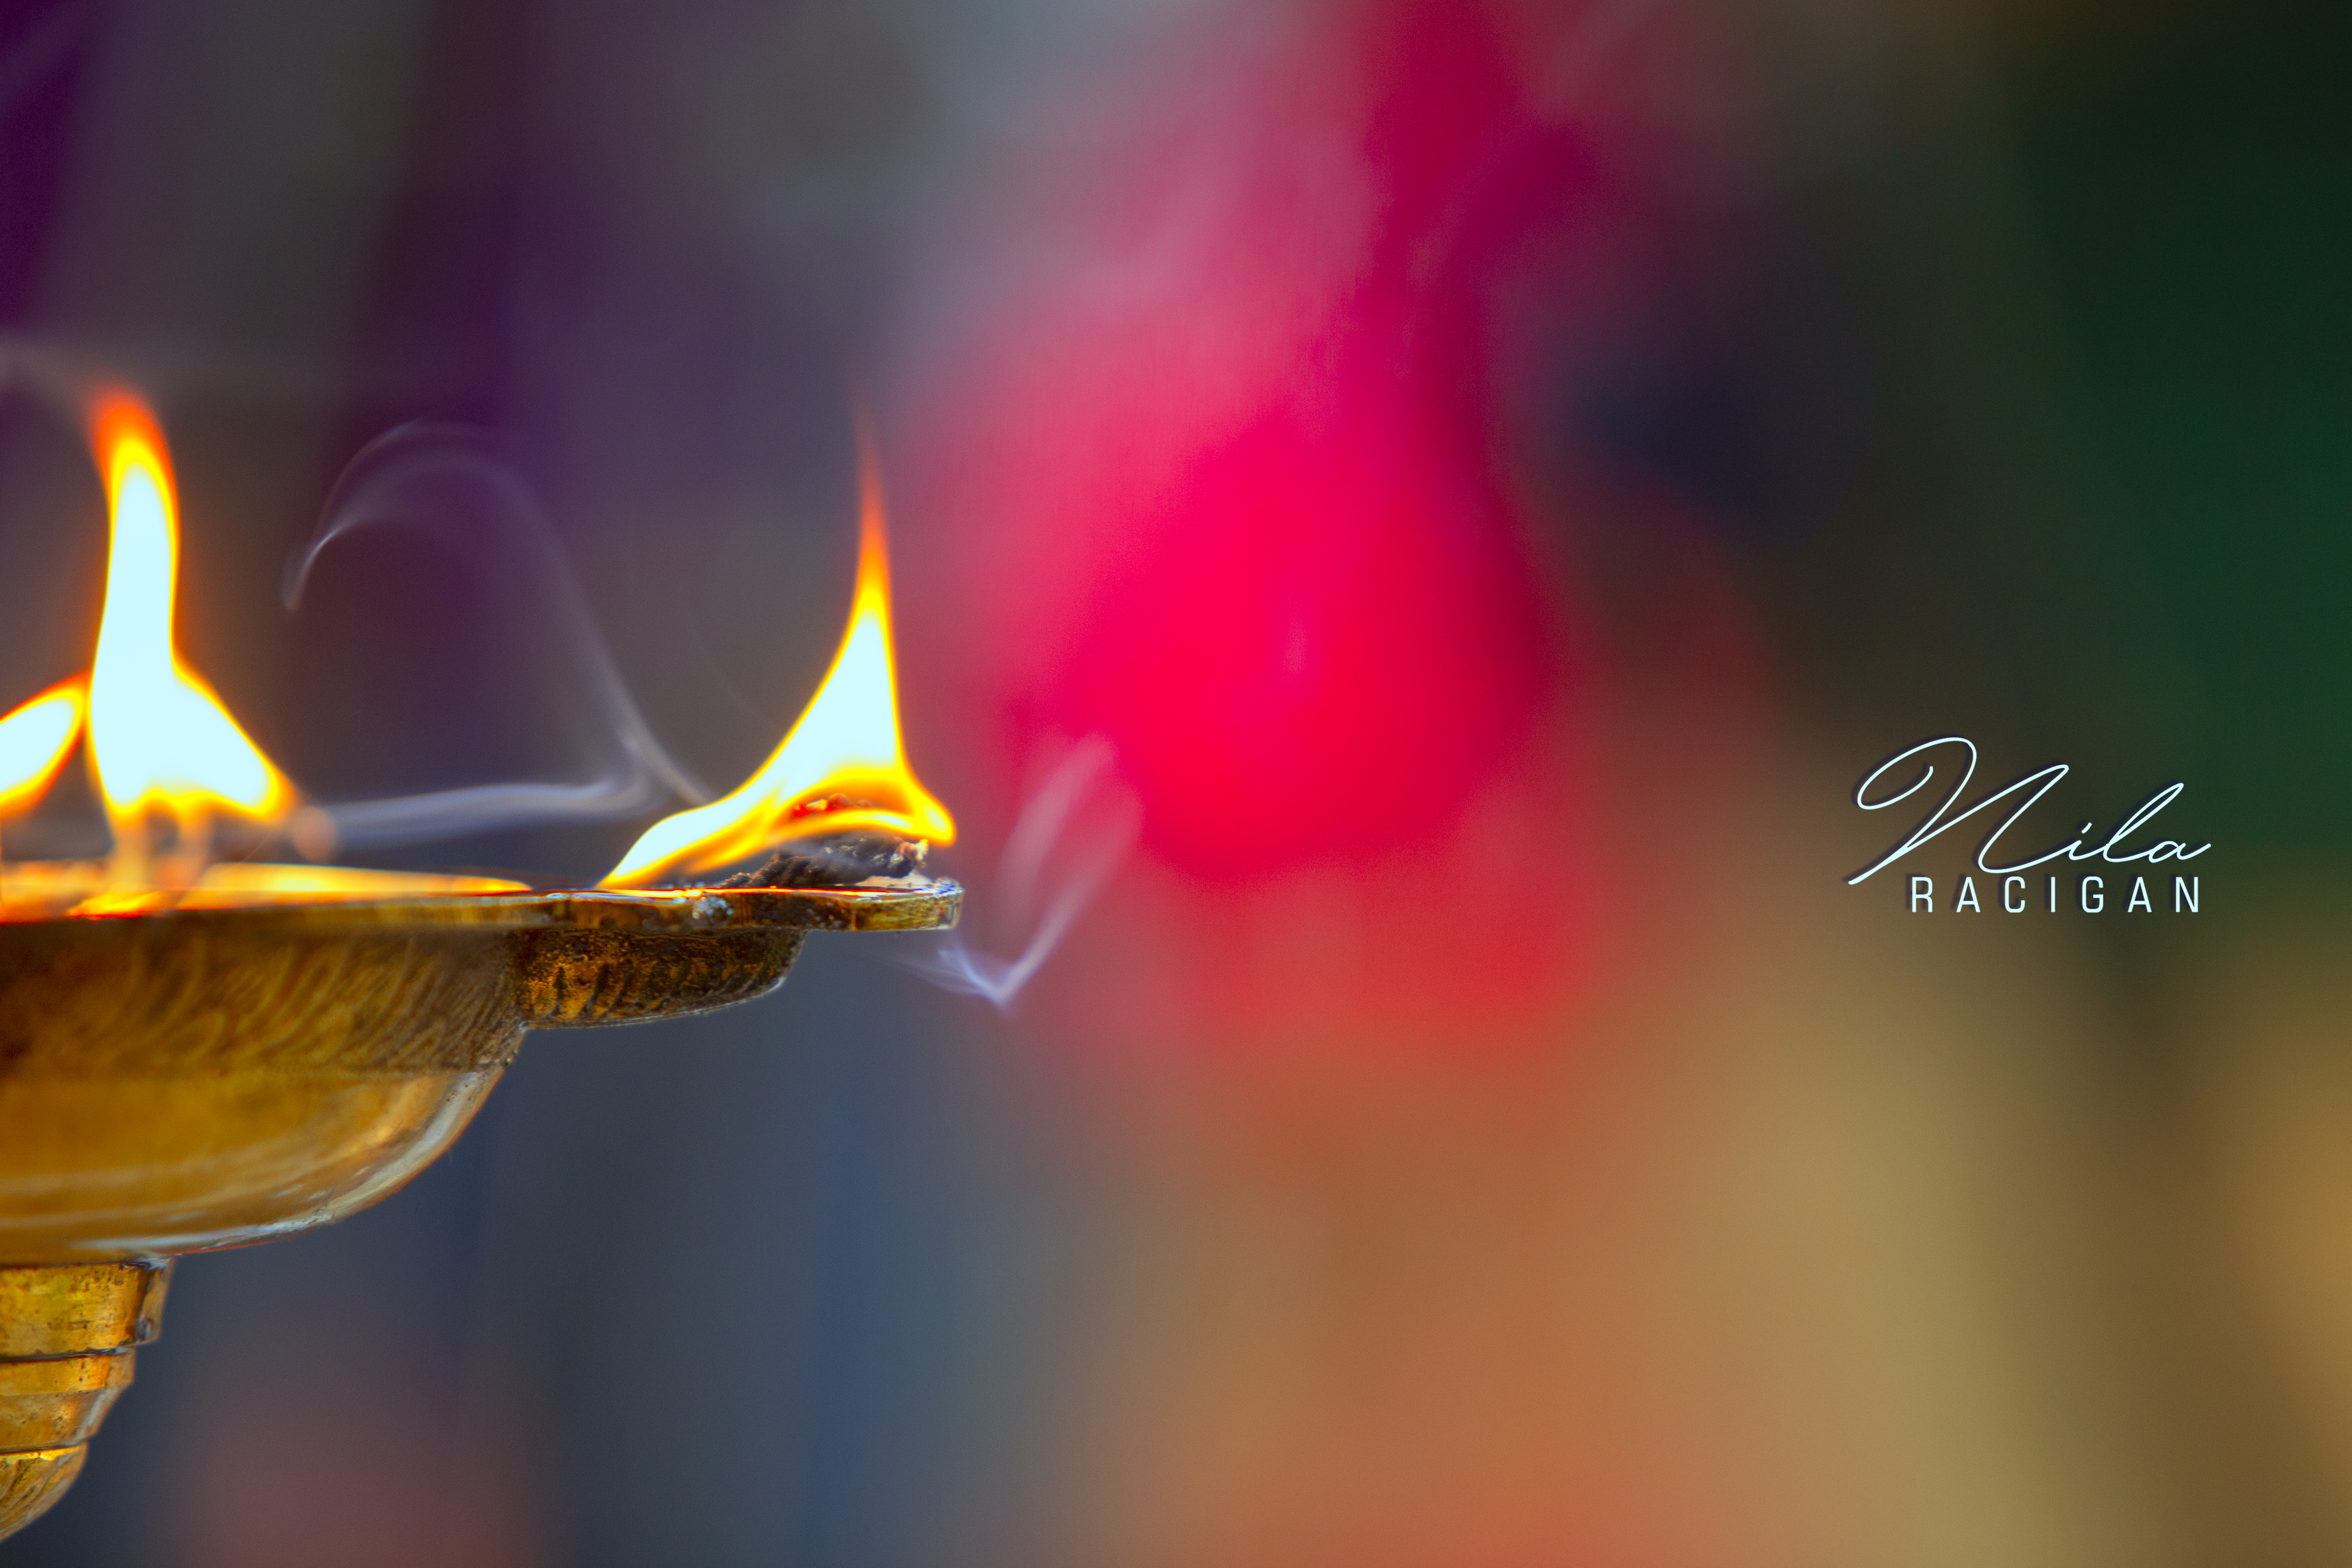
indian, culture, flame, yellow, macro photography, heat, still life photography, photography, fire, diwali